Sigrid Burton

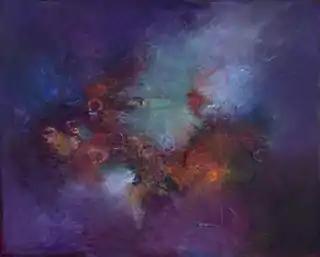
Sigrid Burton, "Asterisms", oil on canvas, 48" x 60", 2019.

Sigrid Burton is an American visual artist, known for semi-abstract paintings that combine atmospheric color fields and allusions to nature and culture. Her work bears a wide range of influences, including Buddhist cave and Indian miniature paintings, Jain cosmological diagrams, and artists from the Renaissance to modernists such as Kandinsky, Klee and the Color field painters to the California Light and Space movement. Critics have noted the predominance of color over form in her work, sometimes describing her approach as "chromatic expressionism."